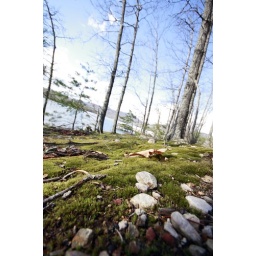
Feet on the ground and head in the clouds